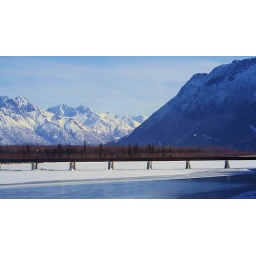
Most of the river is frozen but still runs along one side under the railroad bridge in Mat-Su Valley, Alaska